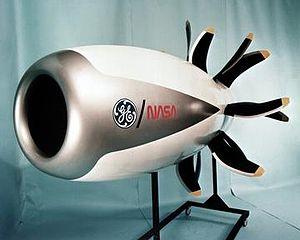
Soufflante non carénée développée par la NASA et GE
Le General Electric GE36 était un moteur d'avion expérimental, un hybride entre un turbofan et un turbopropulseur désigné « propfan », ou « unducted fan », « soufflante non-carénée » en français. Il fut développé par le constructeur américain General Electric Aircraft Engines.
Une soufflante non carénée est un turboréacteur dont la soufflante est fixée directement sur la turbine de puissance et en dehors de la nacelle. L'intérêt de cette conception tient à l'augmentation du taux de dilution du moteur et ainsi à la réduction de la consommation en carburant.